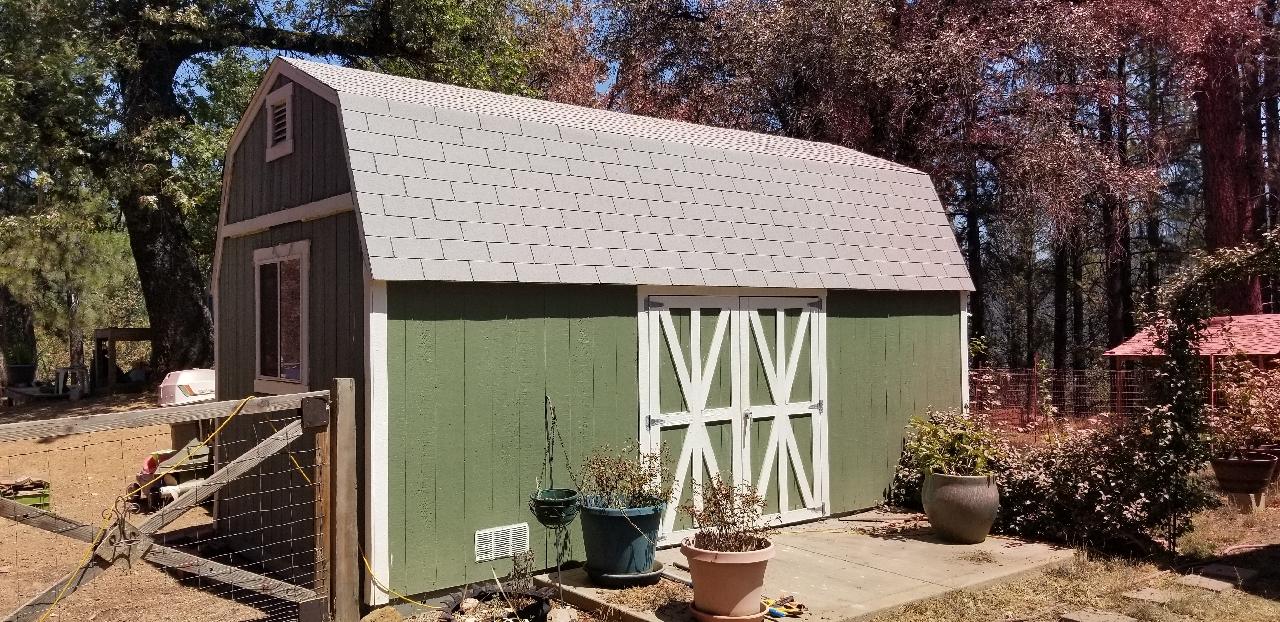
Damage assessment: no_damage